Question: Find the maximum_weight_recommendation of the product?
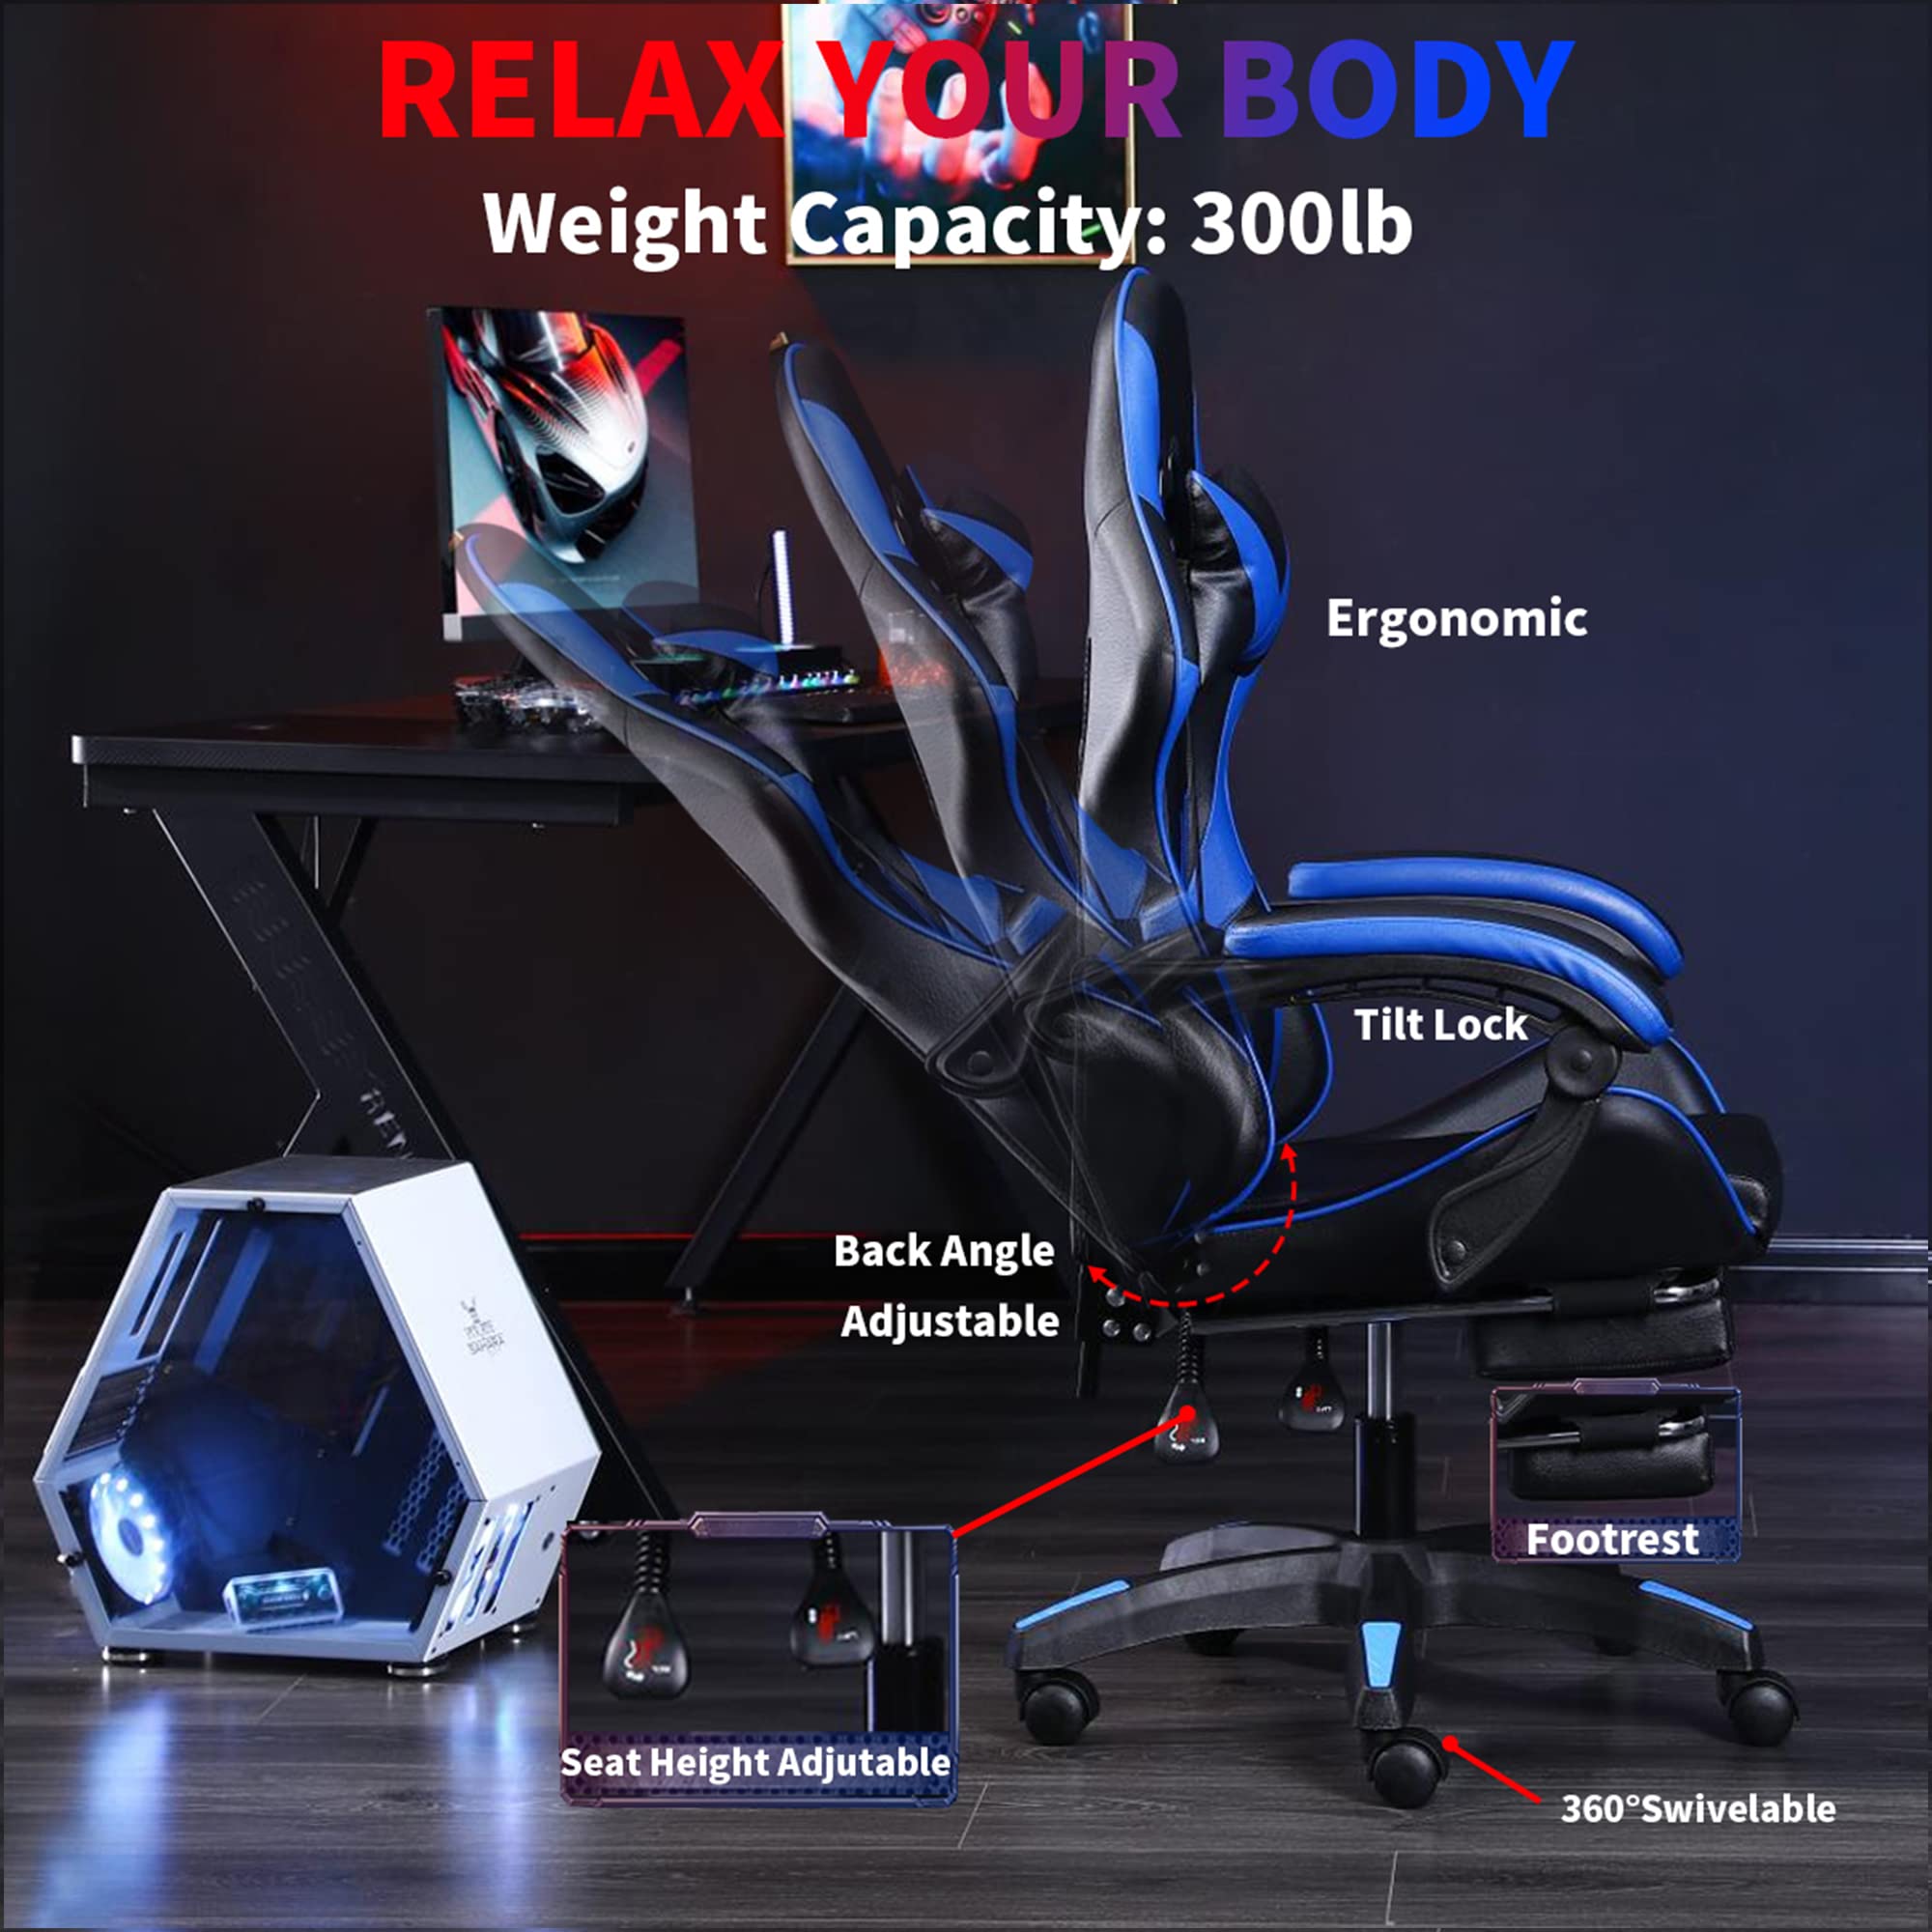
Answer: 300.0 pound